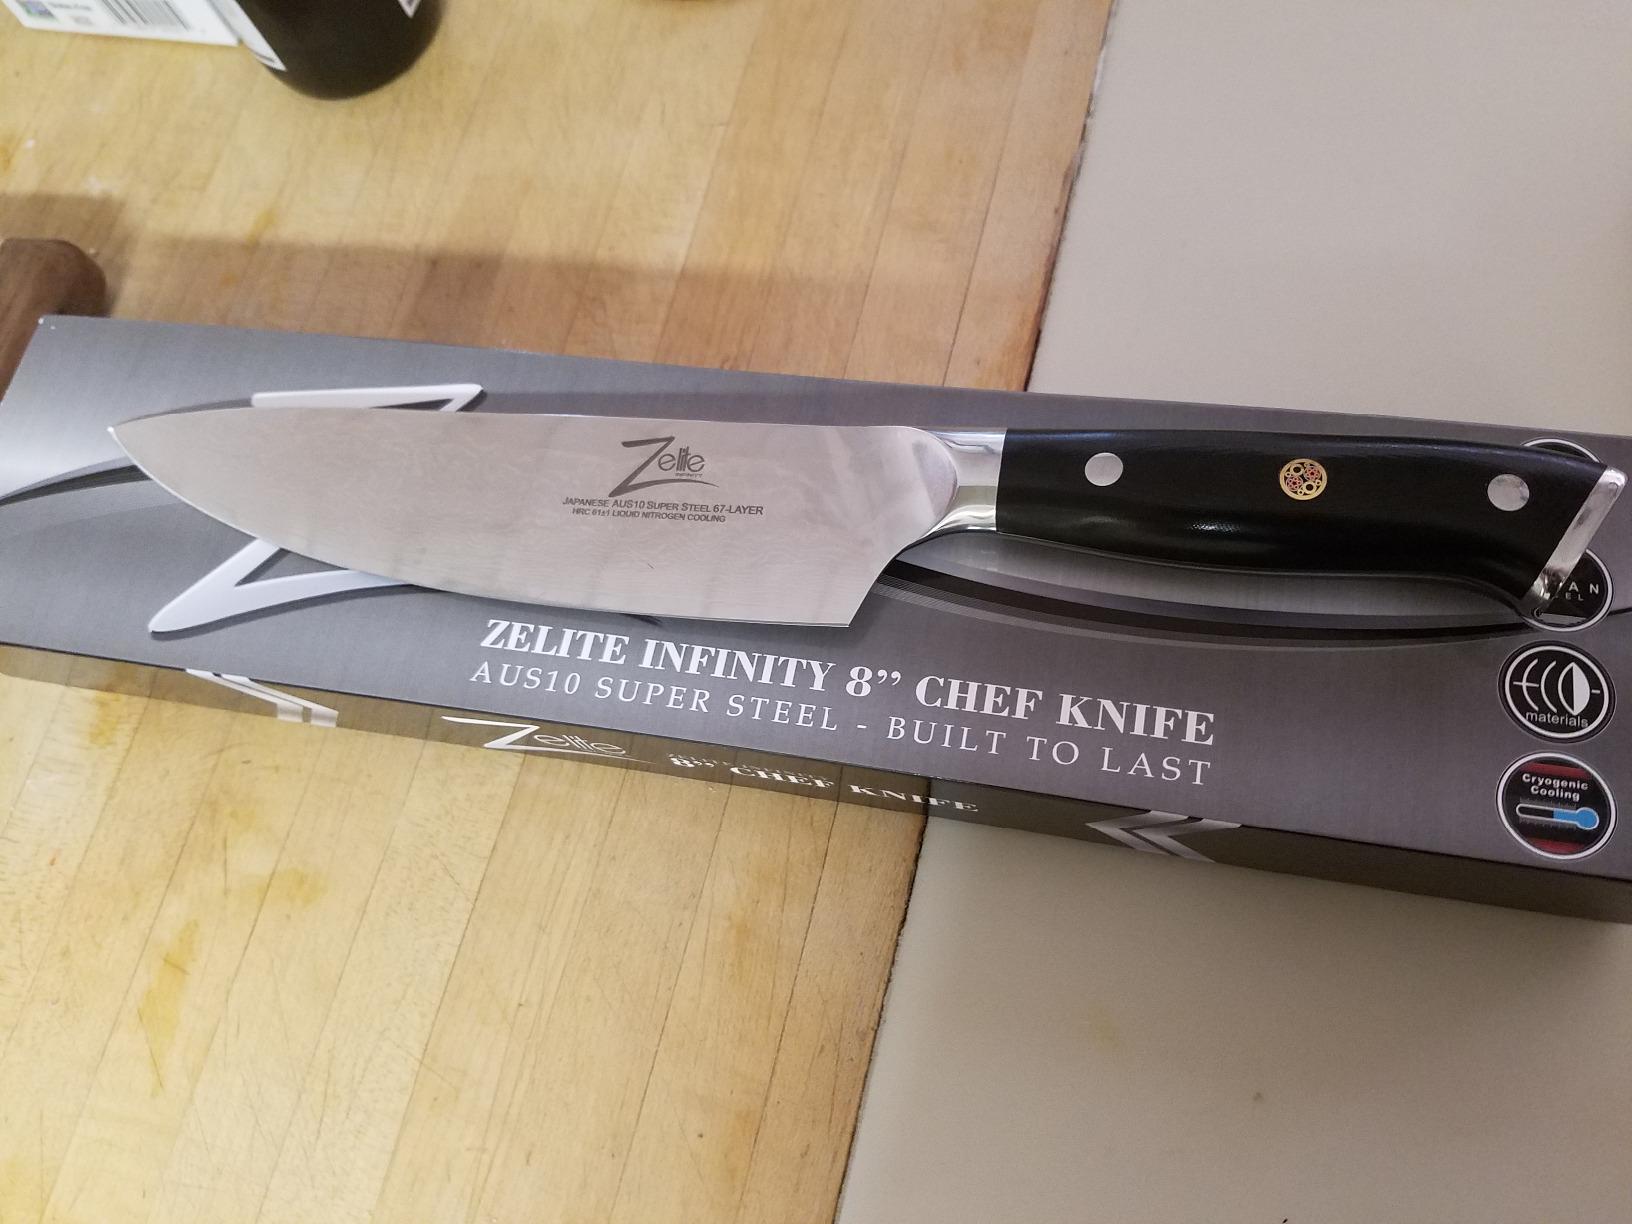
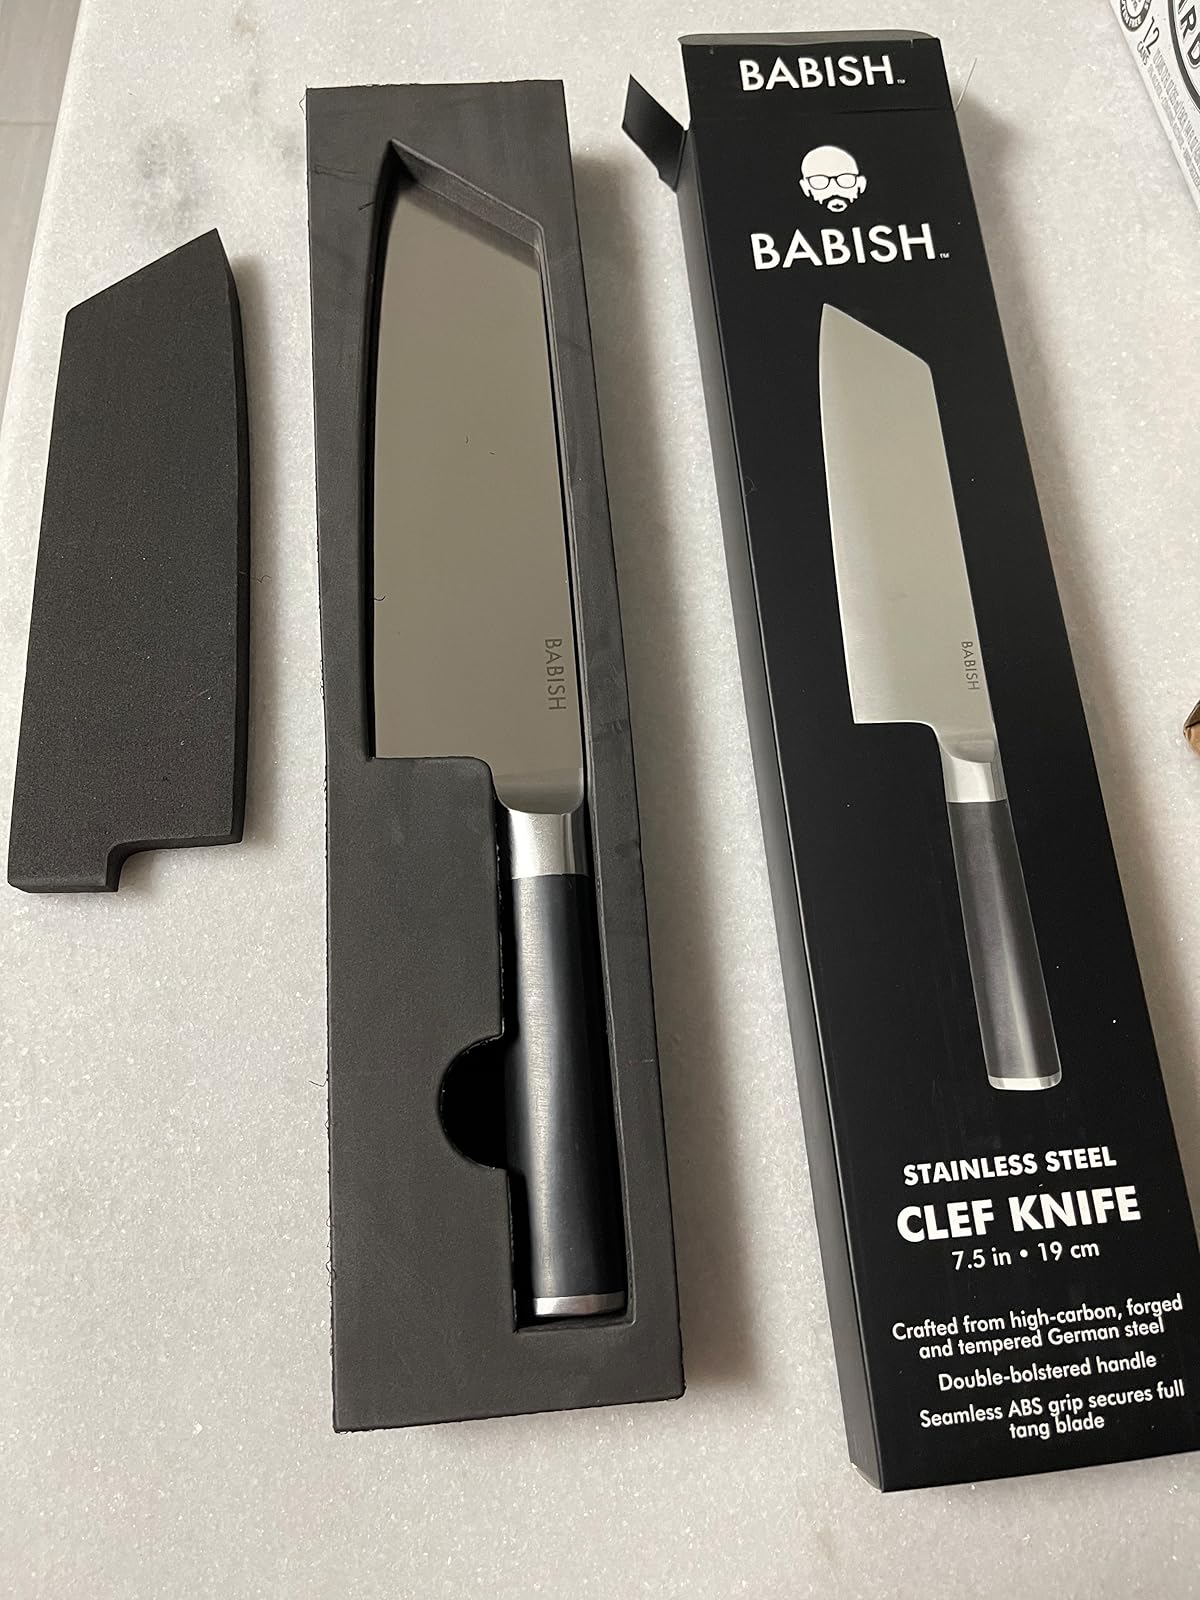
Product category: items_knife
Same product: no